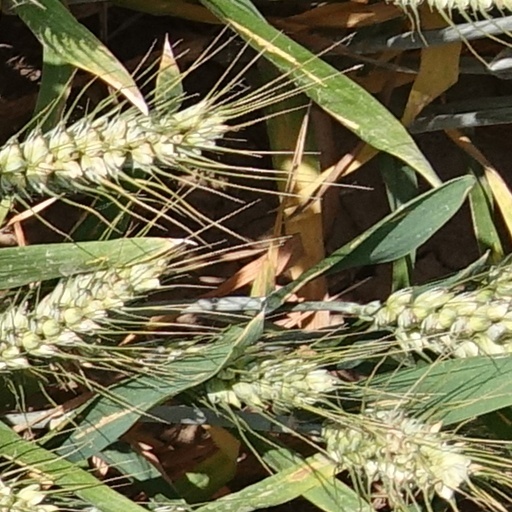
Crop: wheat